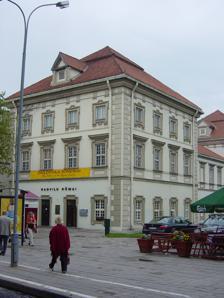
Building: Radziwiłł Palace (Vilnius)
Country: Lithuania
Year built: 1653
Building in Vilnius Old Town Radvilas Palace Radvilų rūmai The entrance to the palace Location within Vilnius General information Location Vilnius Old Town Coordinates 54°41′2″N 25°16′49″E / 54.68389°N 25.28028°E / 54.68389; 25.28028 Construction started 1635 Construction stopped 1653 UNESCO World Heritage Site Official name Vilnius Old Town Type Cultural Criteria Cultural: (ii), (iv) Designated 1994 Reference no. 541 UNESCO region Europe Radvilas Palace ( Lithuanian : Radvilų rūmai , Polish : Pałac Radziwiłłów ) is a Late Renaissance palace in the Old Town of Vilnius , Lithuania . History It is likely that a wooden mansion of Mikołaj "the Black" Radziwiłł stood in the same site in the 16th century. The current building was constructed by the order of Janusz Radziwiłł from 1635 to 1653 according to the design of Jonas Ullrich. The building fell in ruin after the Muscovite invasion 1655–60 and remained mostly neglected for centuries. It was further devastated during World War I and only the northern wing of the palace survived. Eventually, it was restored in the 1980s and a division of the Lithuanian Art Museum is located there today. A part of the palace is still in need of renovation today. Currently, this branch of the Lithuanian National Art Museum contains Old Master paintings by Ludovico Lipparini , Giuseppe Rossi, Antonio Bellucci, Carlo Dolci , Giovanni Paolo Panini and Bartholomeus Spranger . East and north pavilions of the palace The Palace currently is under the restoration process during which lost parts of the building will also be rebuilt. Restored buildings will be used as new exhibition halls. The project is expected to be completed in ~2023, commemorating the 700 years jubilee of the first mention of Vilnius in 1323. Architecture Being the only surviving Renaissance palace in Vilnius, it has features of the Netherlands Renaissance as well as Manneristic decorations native to the Lithuanian Renaissance architecture. Its original layout and symmetry of structural elements was distinctive to the palaces of the Late French Renaissance resembling that of Château de Fontainebleau and Luxembourg Palace in Paris . References